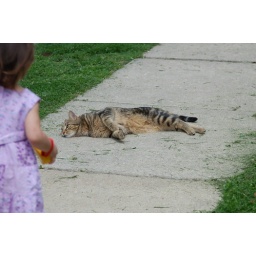
The cat strolled up the sidewalk and then rolled around to entice us to follow.